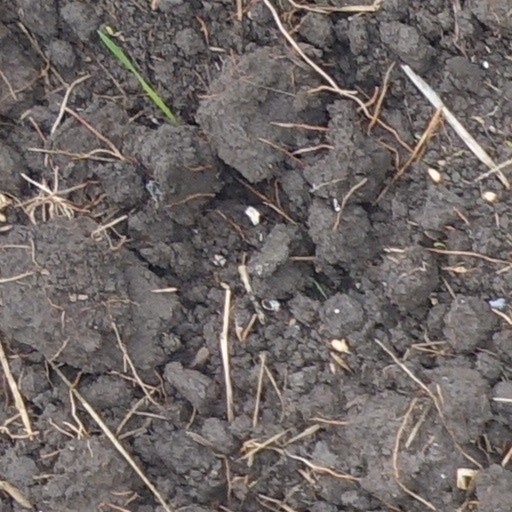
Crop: wheat